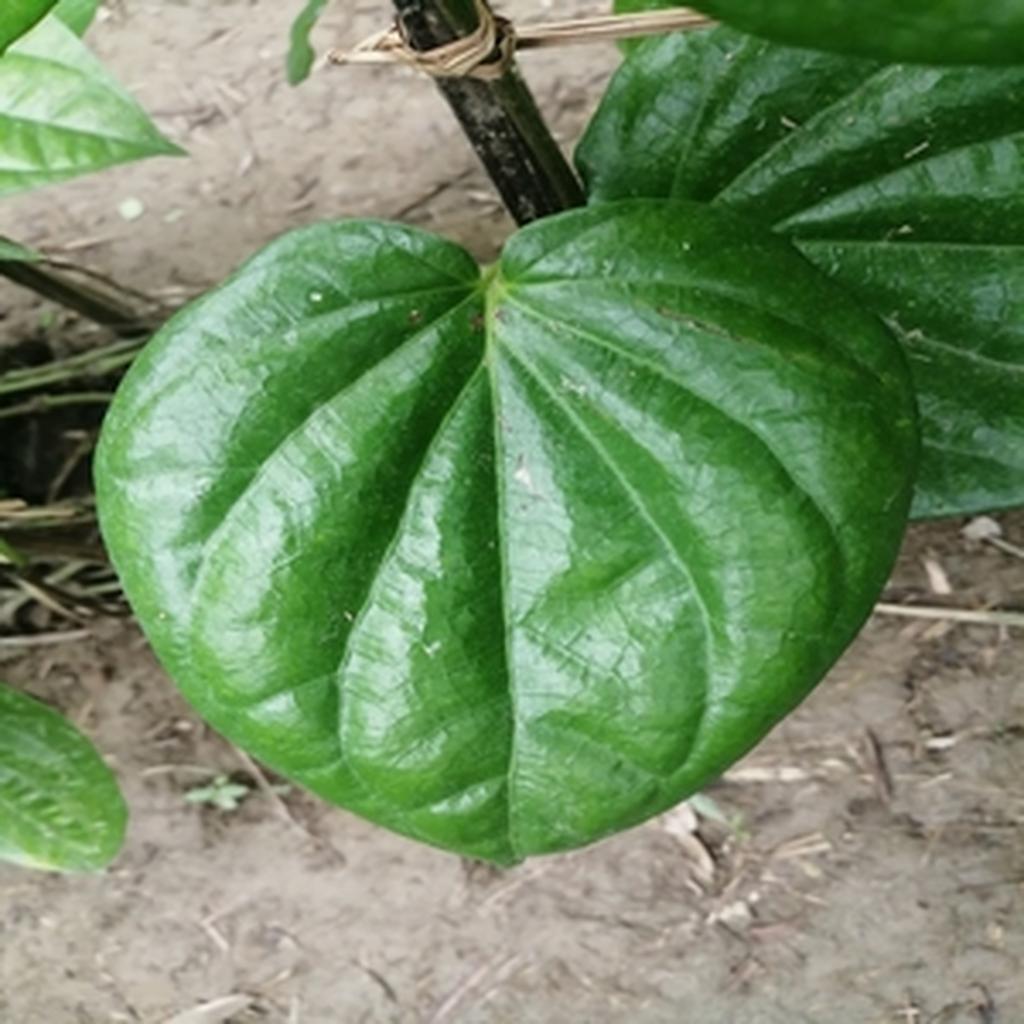
Label: Healthy_Leaf